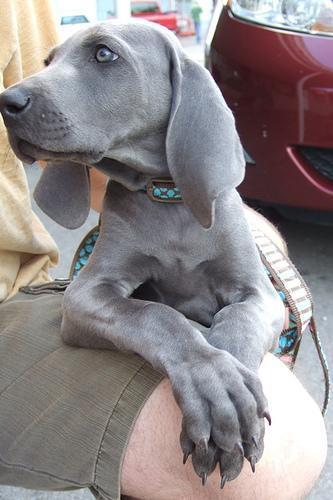
Weimaraner